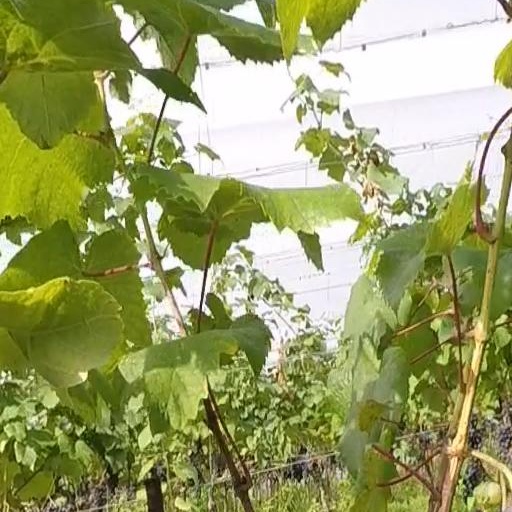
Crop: grape